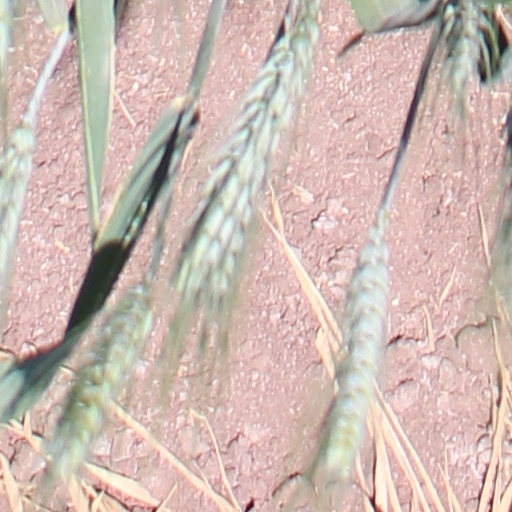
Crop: wheat